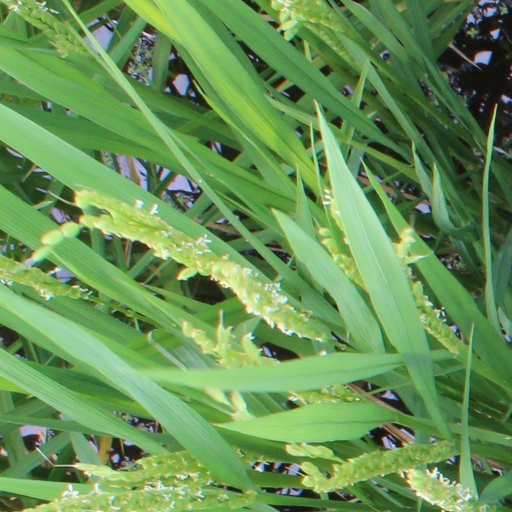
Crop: rice